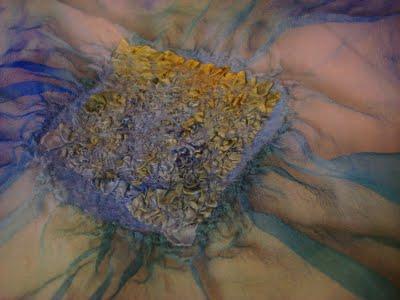
Texture: gauzy